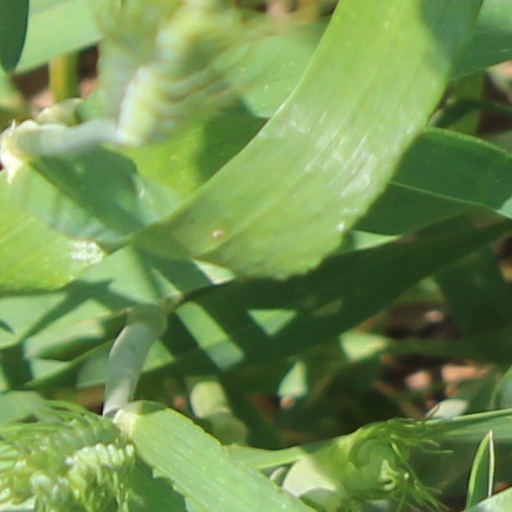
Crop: wheat